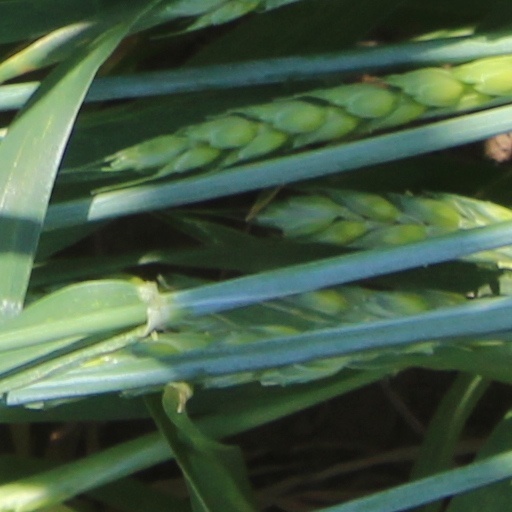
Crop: wheat